Four Seasons Hotel St. Louis

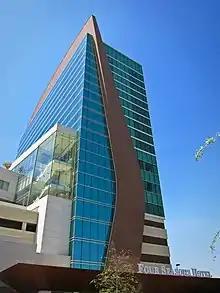
Four Seasons Hotel St. Louis

The Four Seasons Hotel St. Louis is a hotel located in downtown St. Louis, Missouri. It is well known for its luxury suites and extensive modern art collection said to be worth over $7 million. Due to its central location in the city, it is a popular destination for those attending events at Busch Stadium and the Enterprise Center. The hotel was designed by HOK.